Marathi literature

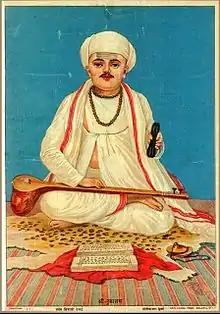
Tukaram

The Marathas, the Marathi-speaking natives, formed their own kingdom under the leadership of Shivaji Maharaj in the 17th century. The development of the Marathi literature accelerated during this period. Tukaram and Samarth Ramdas, who were contemporaries of Shivaji, were the well-known poets of the early Maratha period. Tukaram (1608–1650) was the most prominent Marathi Varkari spiritual poet identified with the Bhakti movement, and had a great influence on the later Maratha society. His contemporary, Samarth Ramdas composed "Dasbodh" and "Manache Shlok" in Marathi.